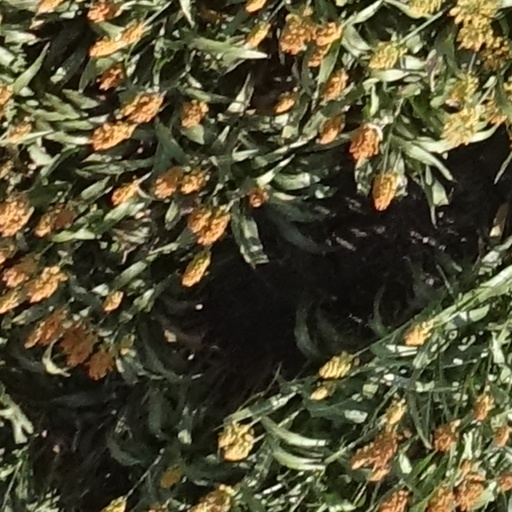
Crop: sorghum